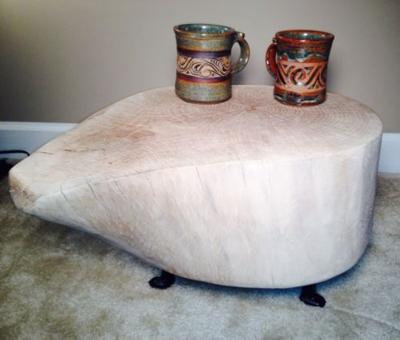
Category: table